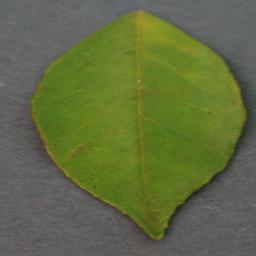
Label: Orange___Haunglongbing_(Citrus_greening)